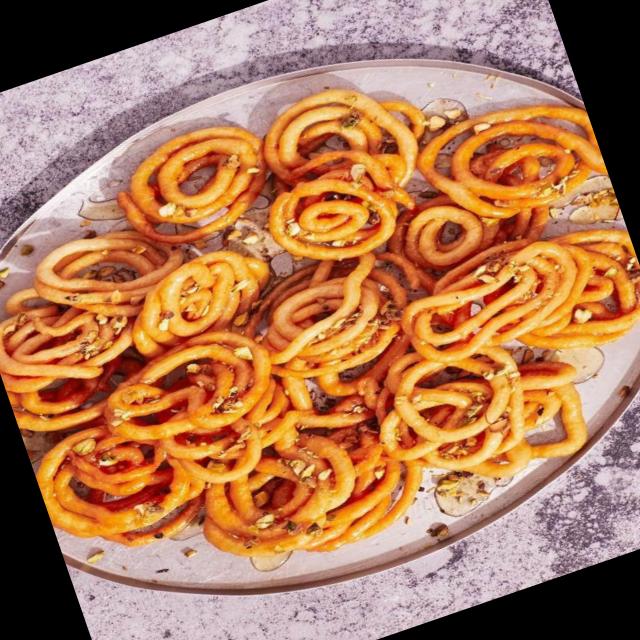
Dish: jalebi